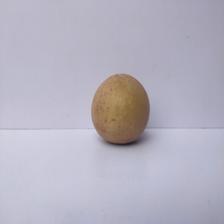
Size: Large